The Perfect Thing

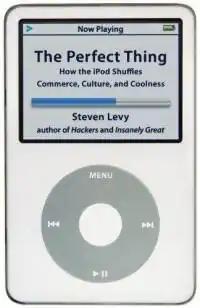

The Perfect Thing: How the iPod Shuffles Commerce, Culture, and Coolness is a book written by Steven Levy, an American journalist. It covers the growth of the idea of Apple's very own iPod, from its origins before its introduction in 2001 to its development to the iPod Nano and the fifth-generation video iPod.